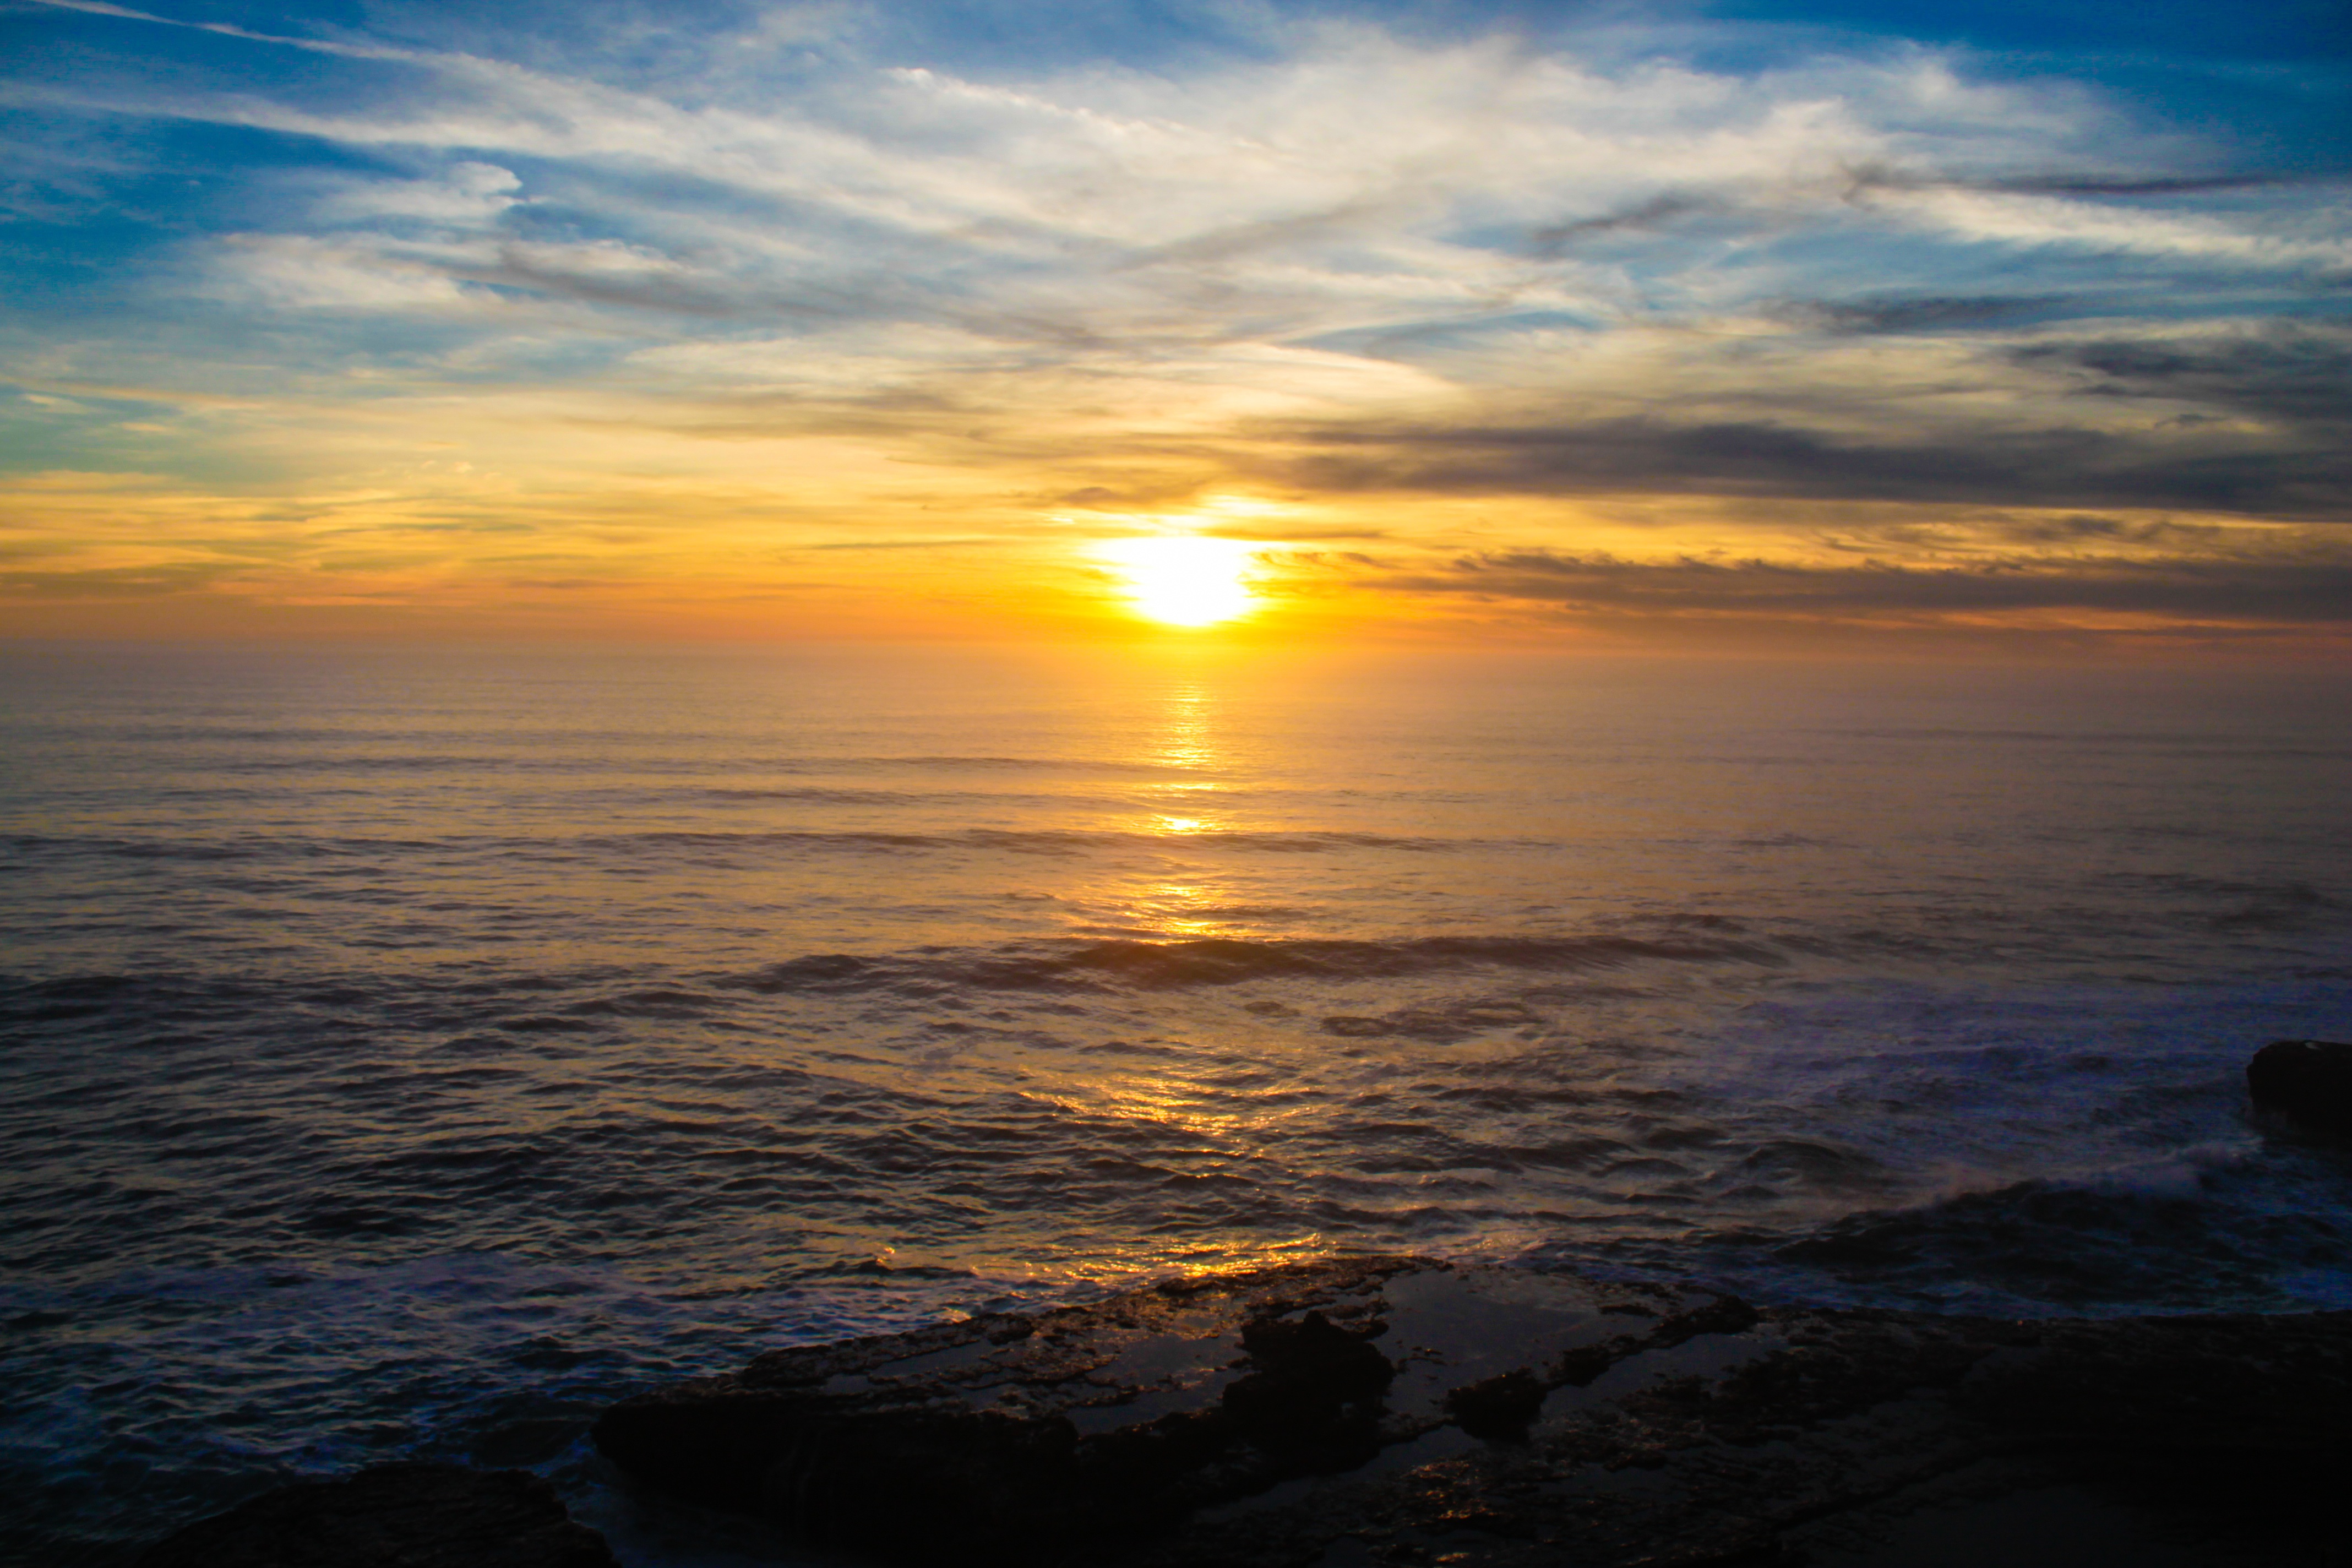
beach, landscape, sea, coast, water, nature, sand, rock, ocean, horizon, light, cloud, sky, sun, sunrise, sunset, sunlight, morning, shore, wave, dawn, atmosphere, summer, vacation, travel, coastline, dusk, evening, orange, tranquil, scenic, scenery, usa, blue, hawaii, colorful, tourism, california, outdoors, relaxation, hawaiian, pacific, afterglow, pacific ocean, wind wave